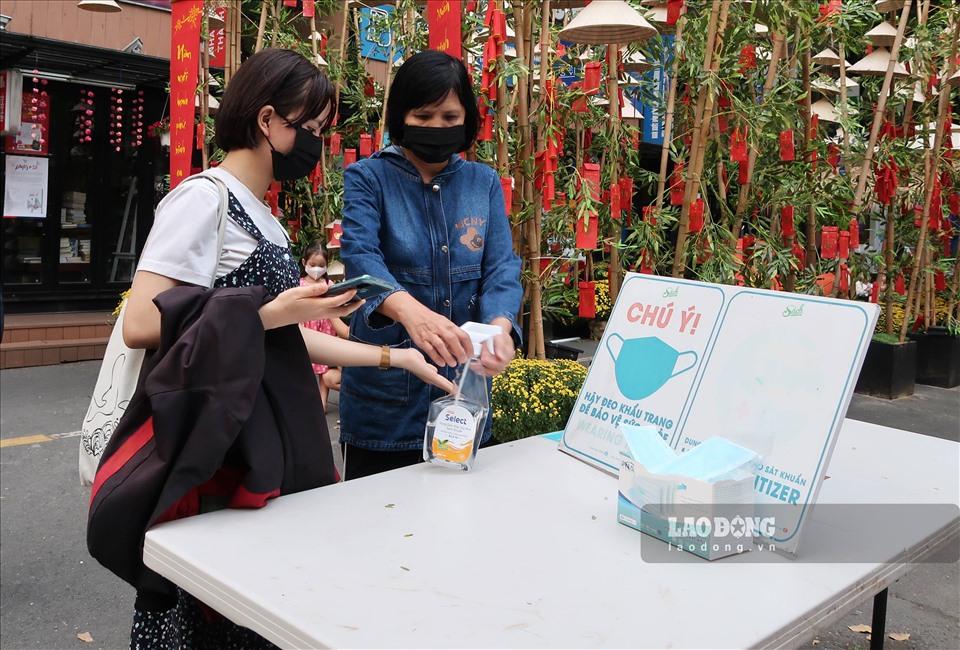
có hai người phụ nữ đang đứng ở khu vực khử khuẩn